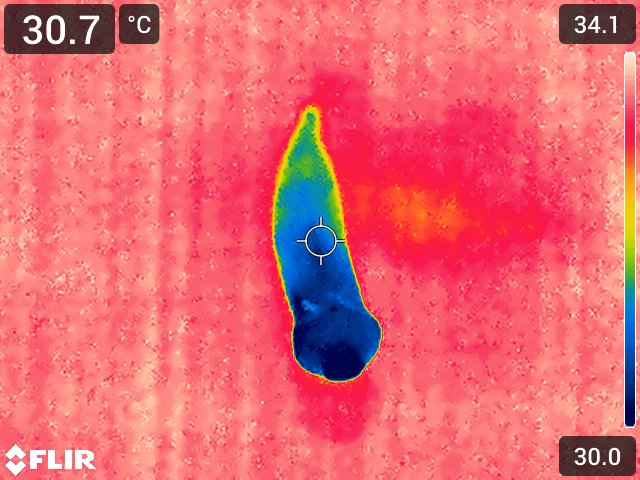
Maturity: adequate_matured